Jamia Hamdard

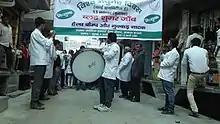
Medical students celebrating Diabetes Day

The library system consists of a central library and six faculty libraries: the faculties of science, medicine, pharmacy, nursing, Islamic studies, and management studies and information technology. The central library is named ‘Hakim Mohammed Said Central Library’, after the younger brother of the founder. He also founded Hamdard University in Pakistan.